Silvia Hugec

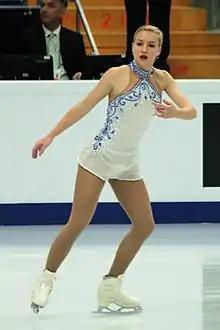
Silvia Hugec at the 2018 European Championships

Silvia Valeria Hugec (born December 22, 2000) is a Slovak-American retired figure skater. She is the 2018 Slovak national champion and represented Slovakia at the 2018 European Championships, where she qualified to the final segment.